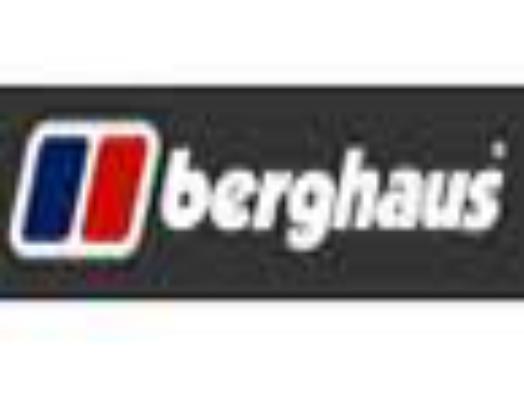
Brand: Berghaus
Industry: Clothes